Samara (fruit)

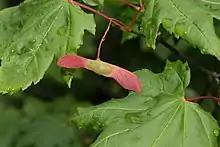
Vine maple ("Acer circinatum")

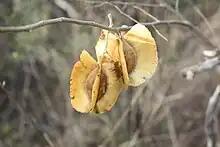
Samara of "Combretum zeyheri"

A samara is a winged achene, a type of fruit in which a flattened wing of fibrous, papery tissue develops from the ovary wall. A samara is a simple dry fruit, and is indehiscent (not opening along a seam). The shape of a samara enables the wind to carry the seed further away from the tree than regular seeds would go, and is thus a form of anemochory.